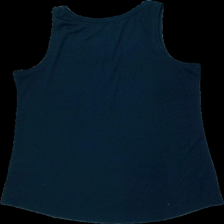
View: back
Type: Tank top
Category: Ladies
Brand: Not in the list
Brand text on label: Basic you
Colors: Blue
Material: 63% polyester 37% bomull
Cut: C-collar
Size: M
Season: All
Damage: nopprigt
Damage location: top center
Damage 2: nopprigt
Damage 2 location: middle center
Damage 3: nopprigt
Damage 3 location: bottom center
Price range: <50
Recommended usage: Export
Description: blått linne